Omar al-Mukhtar

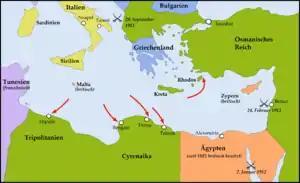
The Italian invasion.

In October 1911, during the Italo-Turkish War, the "Regia Marina" (Italian Royal Navy) under the command of Admiral Luigi Faravelli reached the shores of Libya, then a territory subject to Ottoman control. The admiral demanded that the Ottoman administration and garrison surrender their territory to the Italians or incur the immediate destruction of the city of Tripoli and Benghazi. The Ottomans and their Libyan allies withdrew to the countryside instead of surrendering, and the Italians bombarded the cities for three days, and then proclaimed the Tripolitanians to be 'committed and strongly bound to Italy'. This marked the beginning of a series of battles between the Italian colonial forces and the Libyan armed opposition in Cyrenaica.